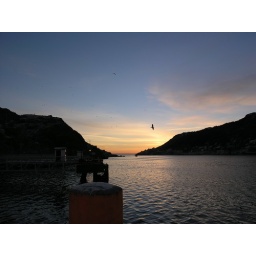
I liked the blue against the colours and stratiform clouds in the narrows, so I looked closer (see below).